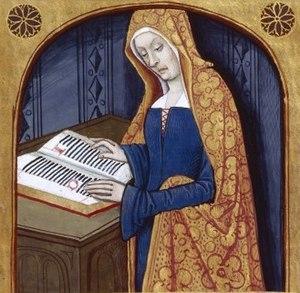
Thisbé, jeune Babylonienne, amante de Pyrame. Miniature extraite de la collection De mulieribus claris de Boccace.